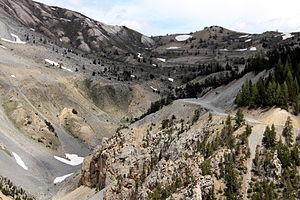
Dernier passage avant le Col d'Izoard
Le col d'Izoard, ou col de l'Izoard, est situé dans les Hautes-Alpes, au nord-ouest du massif du Queyras, à une altitude de 2 362 m. Il relie Briançon, au nord-ouest, à Château-Ville-Vieille, au sud-est. La route D 902 qui le franchit est fermée à la circulation automobile de novembre à mai-juin entre les hameaux de Brunissard sur la commune d'Arvieux, et Le Laus sur la commune de Cervières.
L'Embrunman, anciennement connu sous l'orthographe d'Embrun Man, est un triathlon très longue distance qui se court autour d'Embrun, dans les Hautes-Alpes, en France. Les triathlètes doivent y enchaîner 3,8 km de natation, 186 km de vélo avec un passage au sommet du col d'Izoard et un marathon avant de franchir la ligne d'arrivée, ce qui représente une distance totale de 232 kilomètres. L'épreuve, par les dénivelés qu'elle propose, tant dans sa partie cyclisme que course à pied, est réputée pour être l'une des plus difficiles au monde.